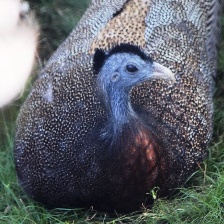
Species: GREAT ARGUS
Scientific name: ARGUSIANUS ARGU